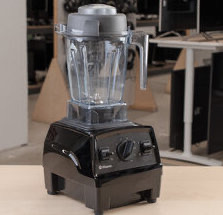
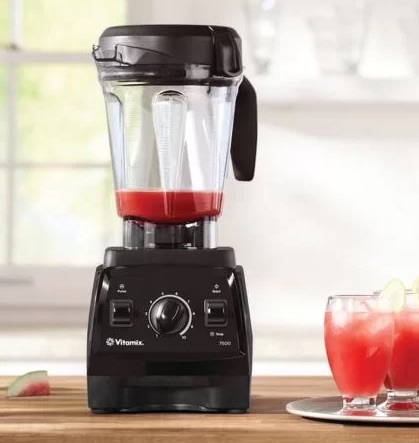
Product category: items_blender
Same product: yes